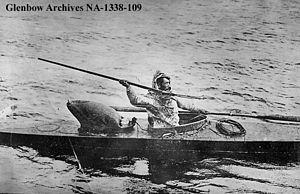
Un kayak ou kayac est un type de pirogue légère utilisant une pagaie pour le propulser, le diriger et l’équilibrer.